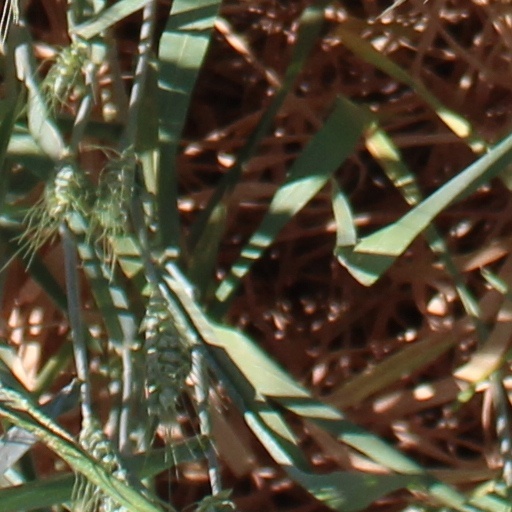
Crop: wheat